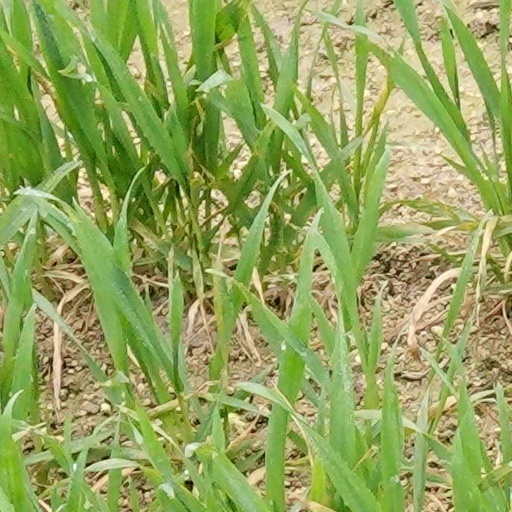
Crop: wheat